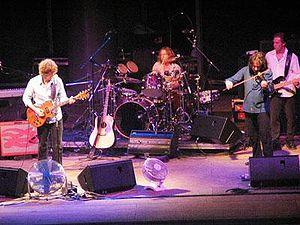
The Waterboys est un groupe de musique britannique créé en 1983 par Mike Scott. Les membres du groupe, passés et présents, sont essentiellement écossais et irlandais. Le groupe voyagea et élut domicile dans différentes villes telles que Londres, Dublin, An Spidéal, New York et Findhorn. Le groupe a abordé différents styles musicaux durant son existence, mais la majeure partie de sa musique peut être décrite comme un mélange de musique folk celtique et de rock 'n' roll, ou folk rock. Après dix années d'enregistrements et de tournées, la formation musicale se sépara en 1993 et M. Scott poursuivit une carrière solo. Le groupe se reforma en 2000, et reprit albums et concerts. Le leader du groupe souligna lui-même une continuité entre le groupe The Waterboys et son travail personnel, affirmant que « pour moi, il n'y a pas de différence entre Mike Scott et The Waterboys; ils signifient tous deux la même chose. Ils sont à la fois moi-même et ceux qui m'accompagnent durant mes tournées musicales ».